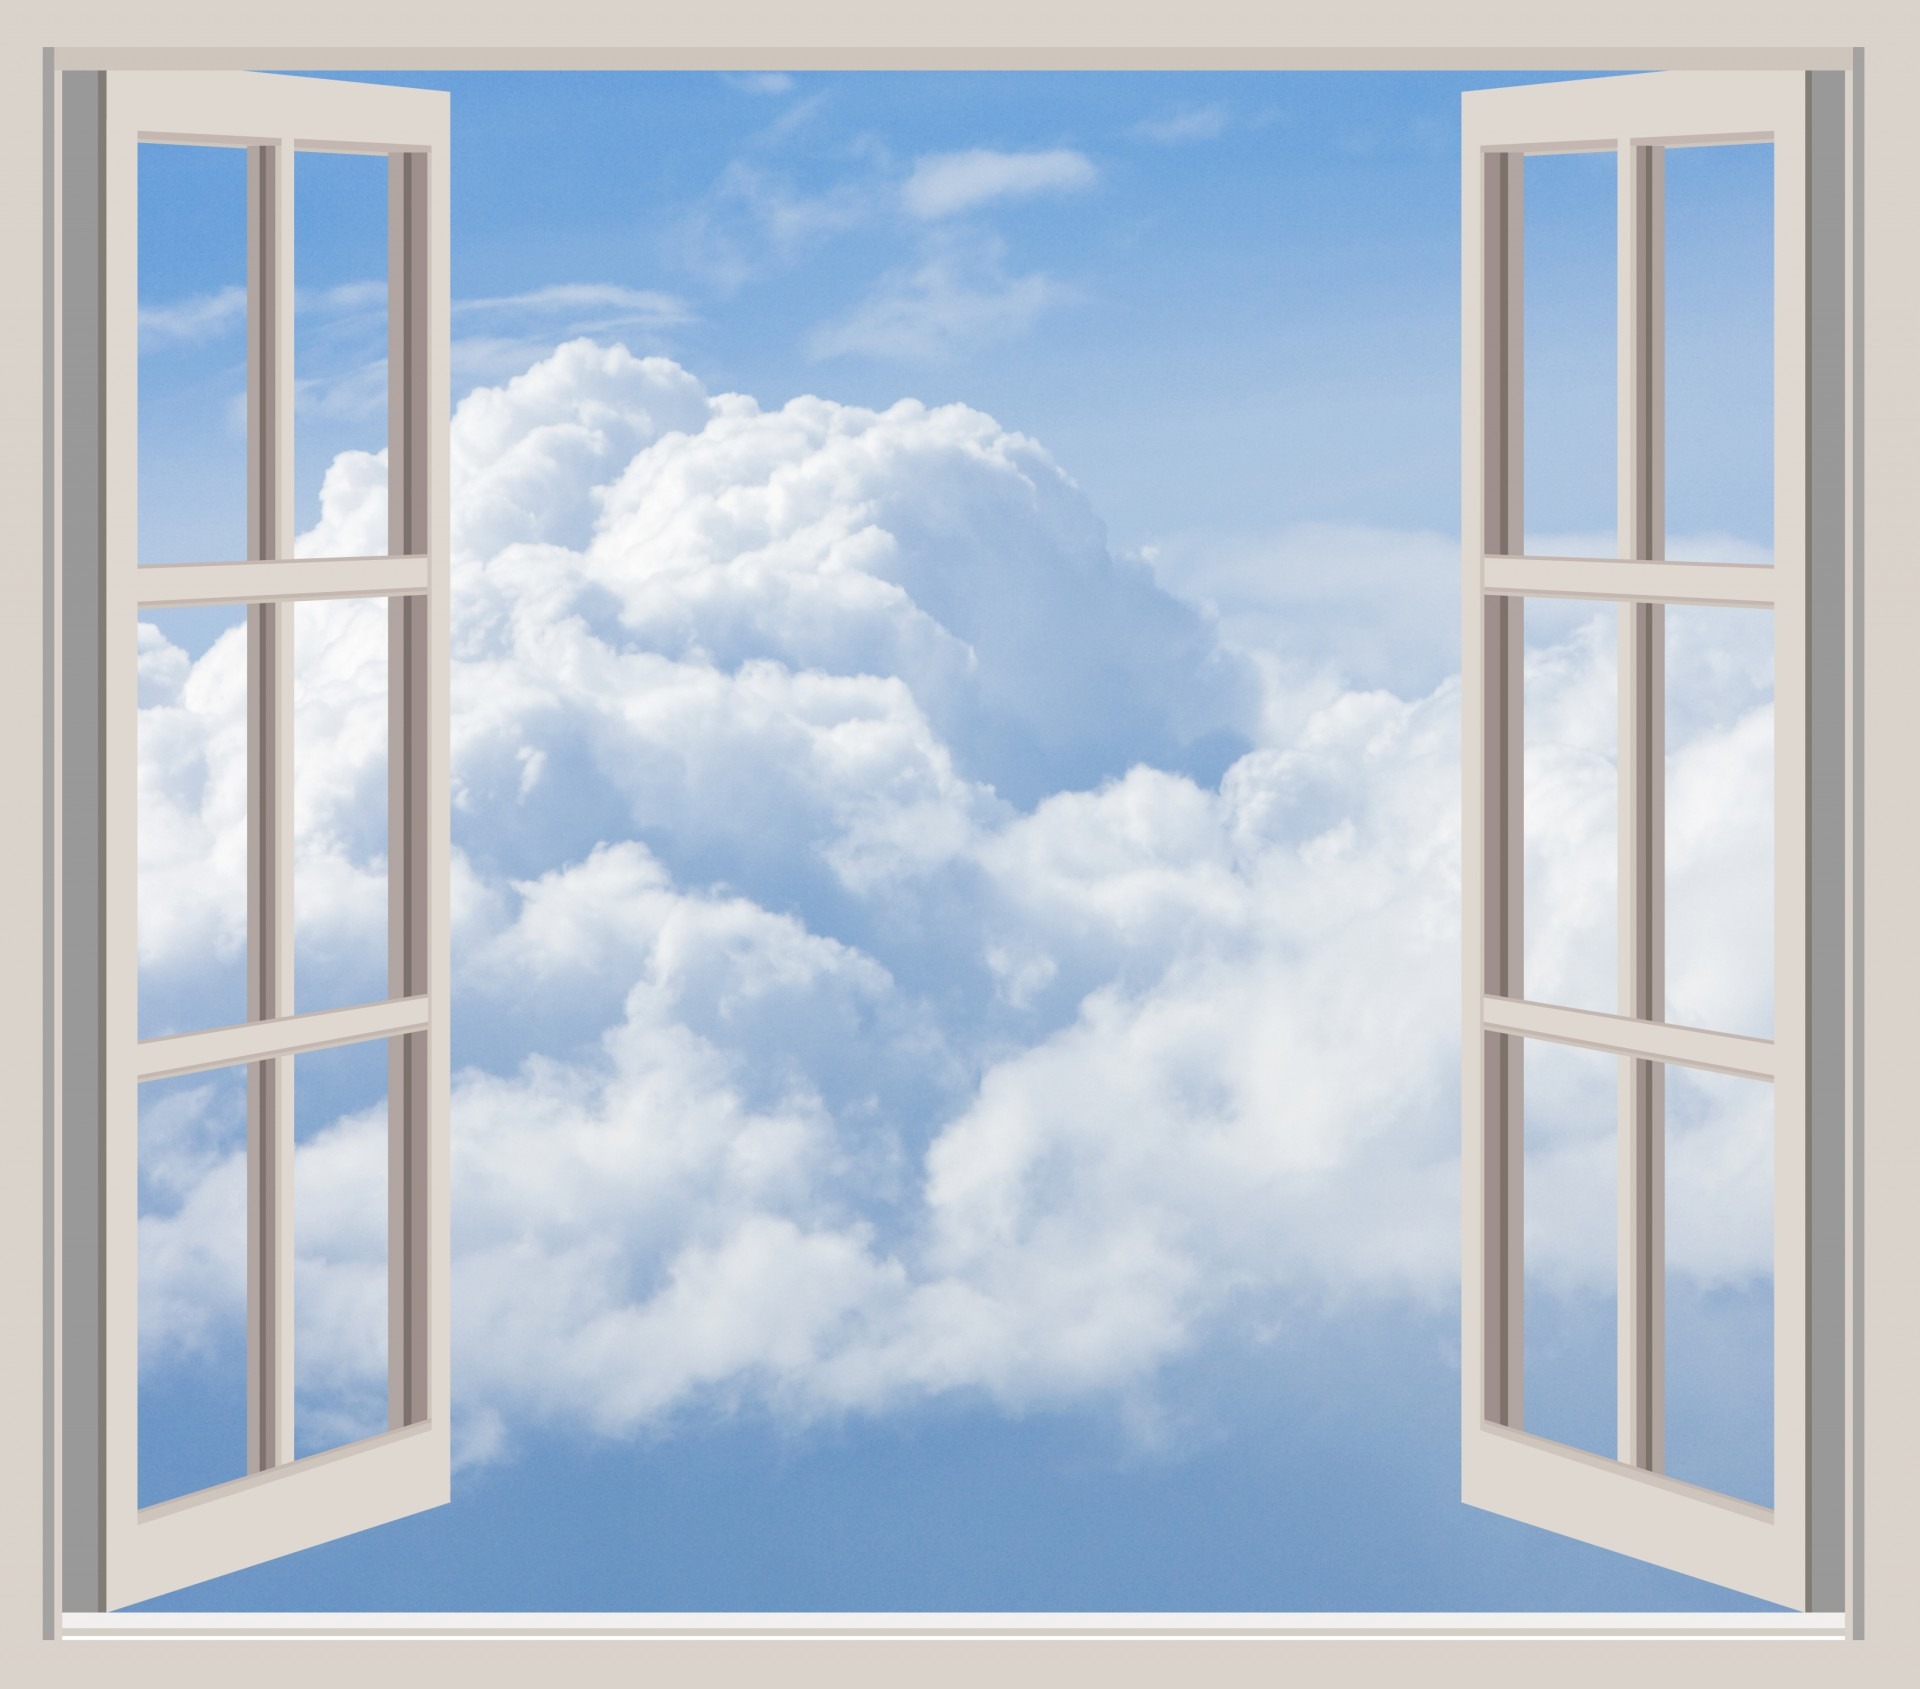
open, white, window, glass, view, photo, fluffy, scenic, frame, facade, blue, door, window screen, interior design, clouds, picture frame, daylighting, window covering, sash window, seen through window, scene through window, clouds through window